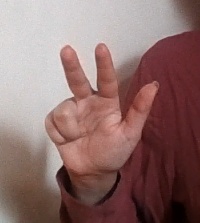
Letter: al